Maroparque

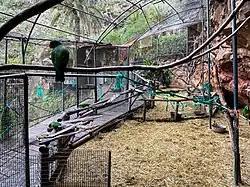
Inside one of the aviaries

The centre contains over 450 animals, often exotic species that have been rescued or seized by the authorities. The animals include both native species for La Palma, and non-native species.